Space Battleship Yamato (2010 film)

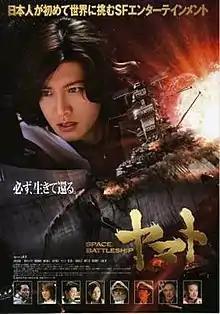
Japanese release poster

is a 2010 Japanese science fiction film based on the "Space Battleship Yamato" anime series by Yoshinobu Nishizaki and Leiji Matsumoto. The film was released in Japan on December 1, 2010. It was released on DVD and Blu-ray in Japan on June 24, 2011, and in the United States by Funimation's live-action client, Giant Ape Media, on April 29, 2014.